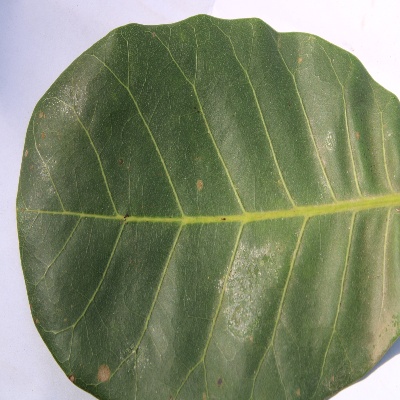
Crop: Cashew
Condition: red rust